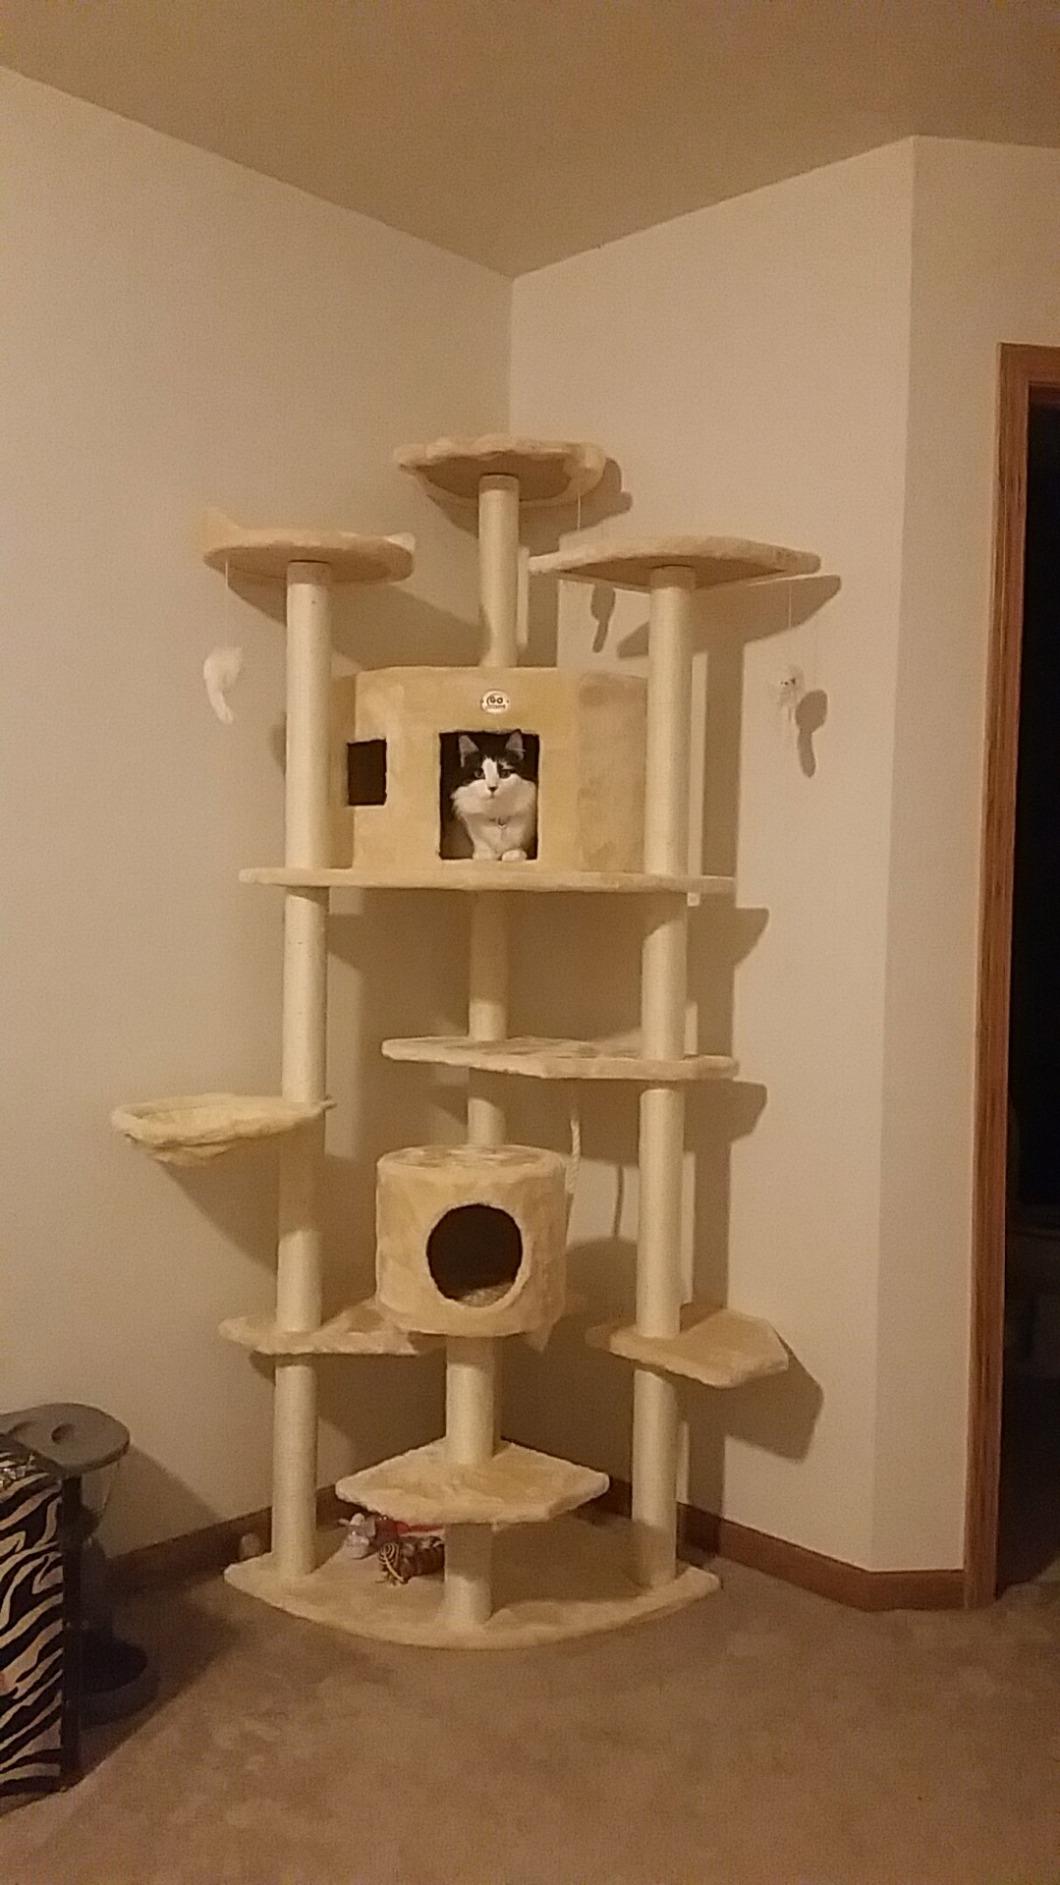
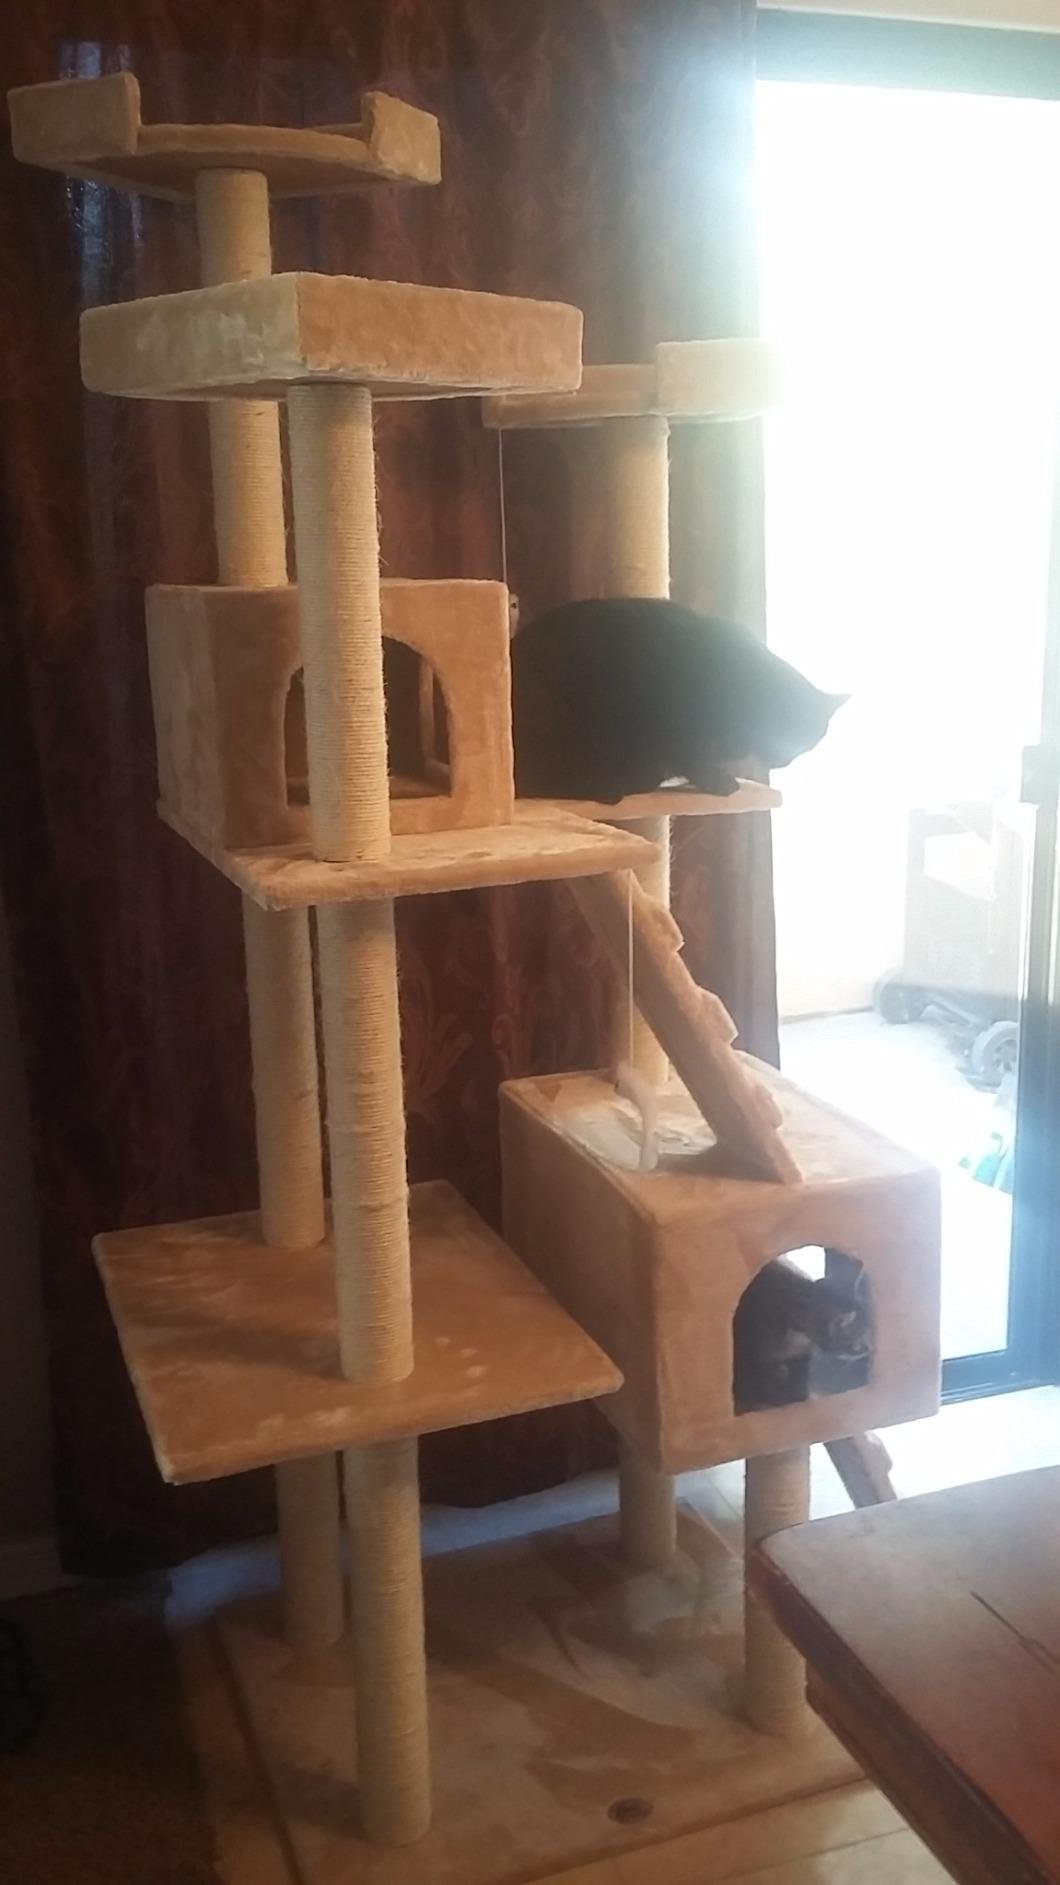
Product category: items_cat tree
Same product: no